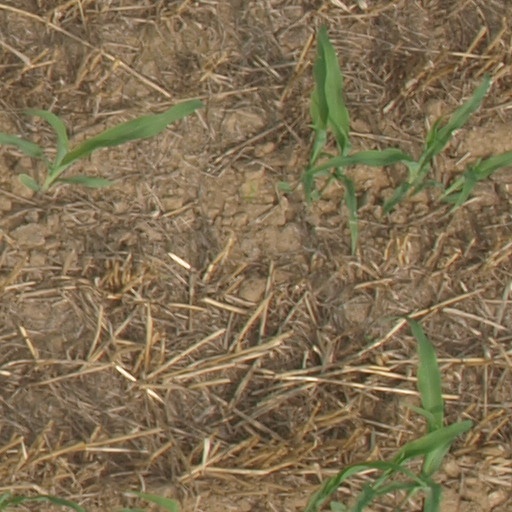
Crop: maize; corn